Stoneygate

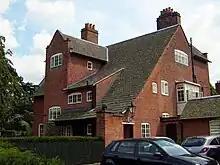
Inglewood (1892), Ratcliffe Road, designed by Ernest Gimson

Situated on the south-east side of the city some two miles from the centre, Stoneygate is a mainly residential suburb characterised by its large Victorian houses. It straddles the London Road which connects Leicester with the town of Market Harborough and was formerly the main route for horse-drawn carriages between Leicester and London. It gives its name to Stoneygate ward, which also includes parts of Evington Valley and Highfields, whilst the south-eastern parts of Stoneygate are counted in the Knighton ward of Leicester City Council.